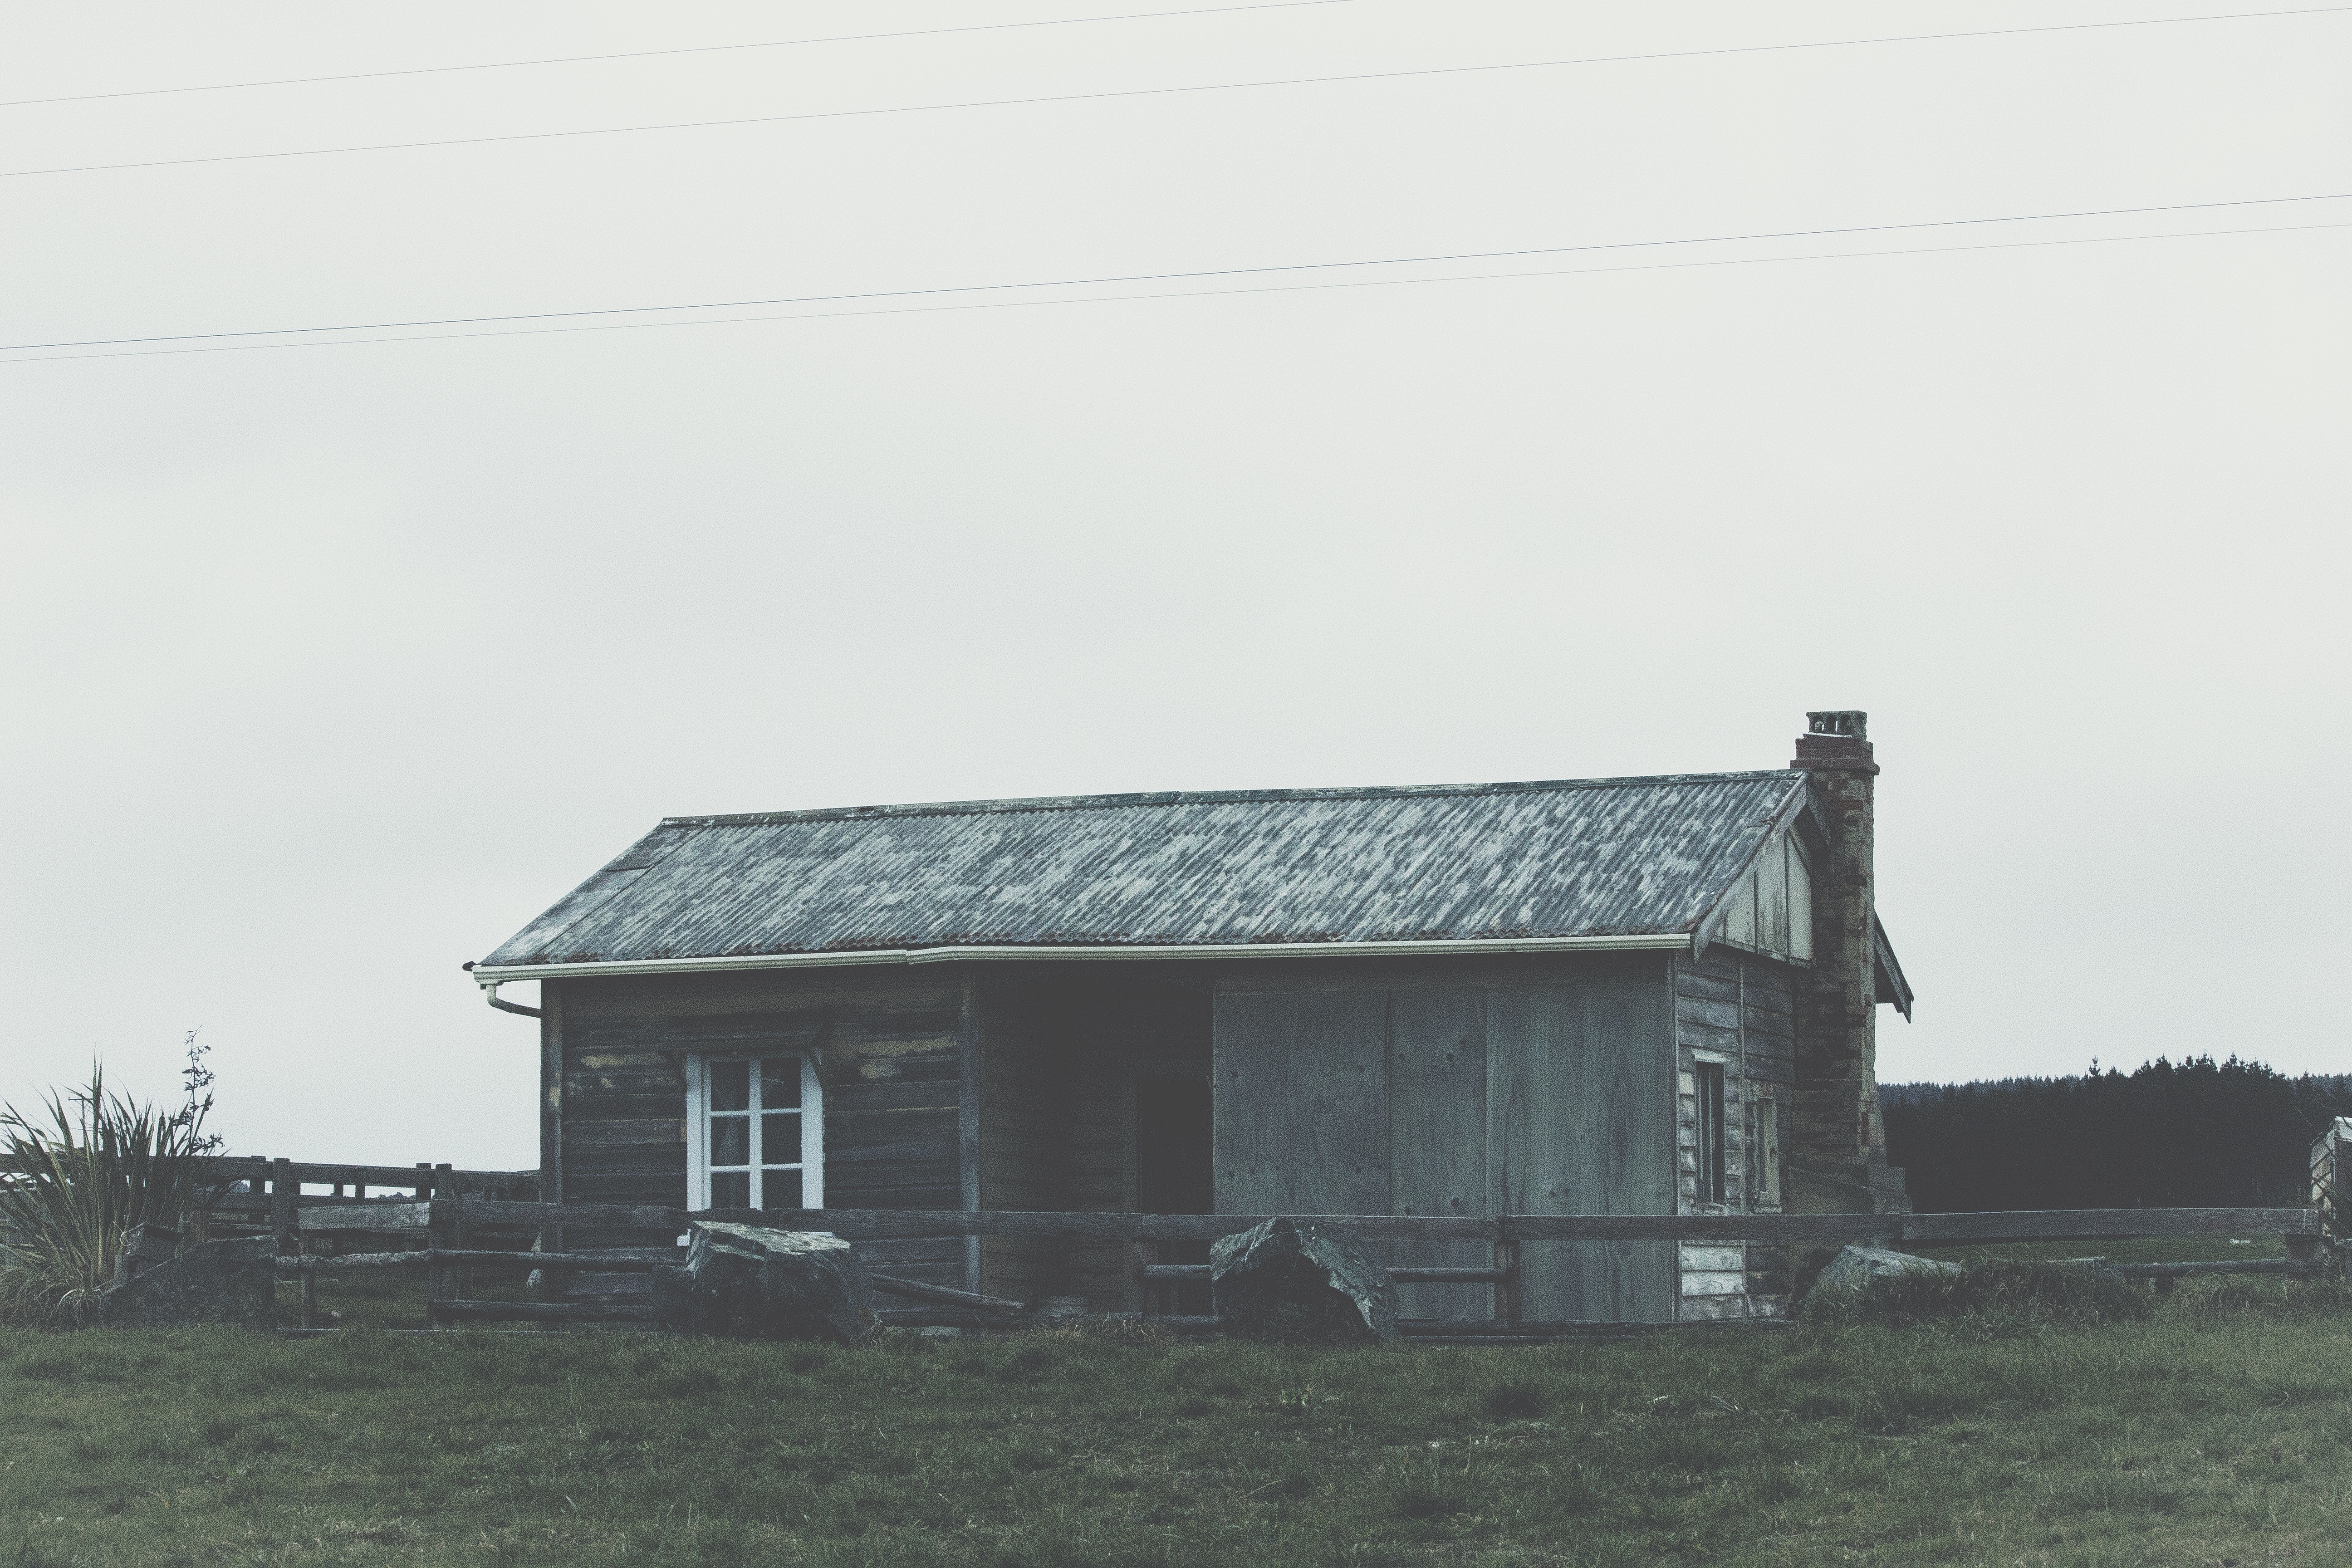
farm, house, roof, building, barn, home, shack, cottage, rural area, outdoor structure